Battle of Carentan

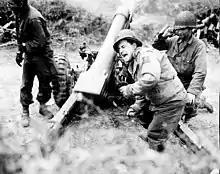
American howitzers shelling retreating German forces.

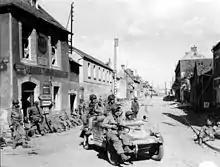
American paratroopers using a captured Kübelwagen in the town of Carentan.

During the night German fire subsided. Company H crept through the opening in the obstacle, and when it did not suffer any casualties, at 0400 Company G and the Headquarters Company followed, taking cover on both sides of the highway. Scouts in the point nearly reached the main farmhouse in the morning twilight when they were cut down by German fire. Lt. Col. Cole immediately called for artillery support, but the German fire did not cease. At 06:15, using a smoke screen for concealment, Lt Col. Cole ordered his executive officer, Major John P. Stopka, to pass word to the battalion that it would have to charge the German positions to eliminate them.